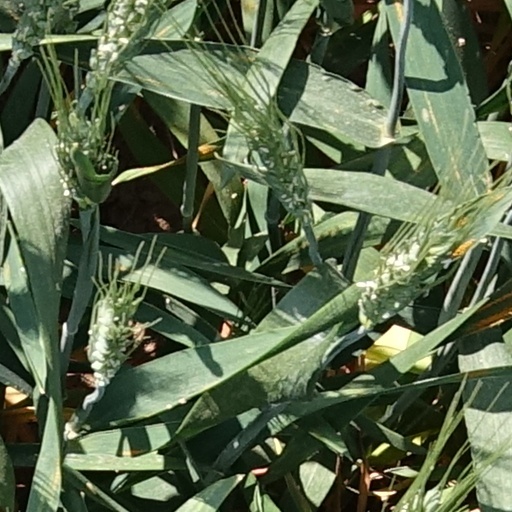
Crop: wheat